Michael Howard (comedian)

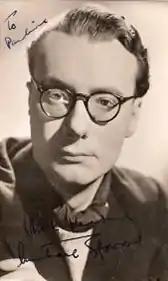

His parents were the Scottish Congregational minister, psychologist and academic John Grant McKenzie and Margaret Ann née Murray.